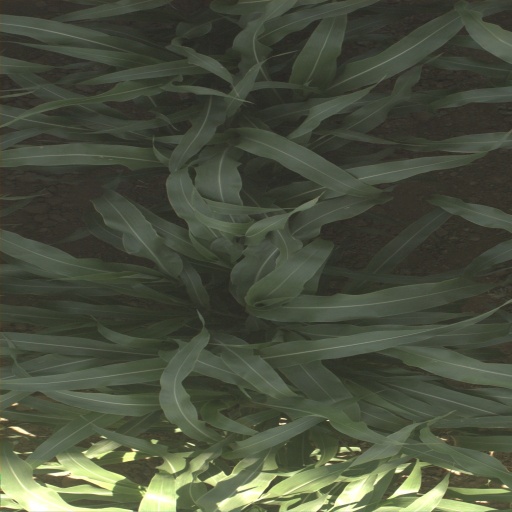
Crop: sorghum